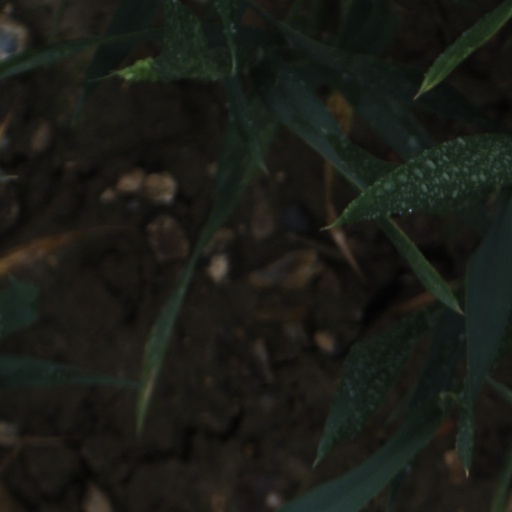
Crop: wheat